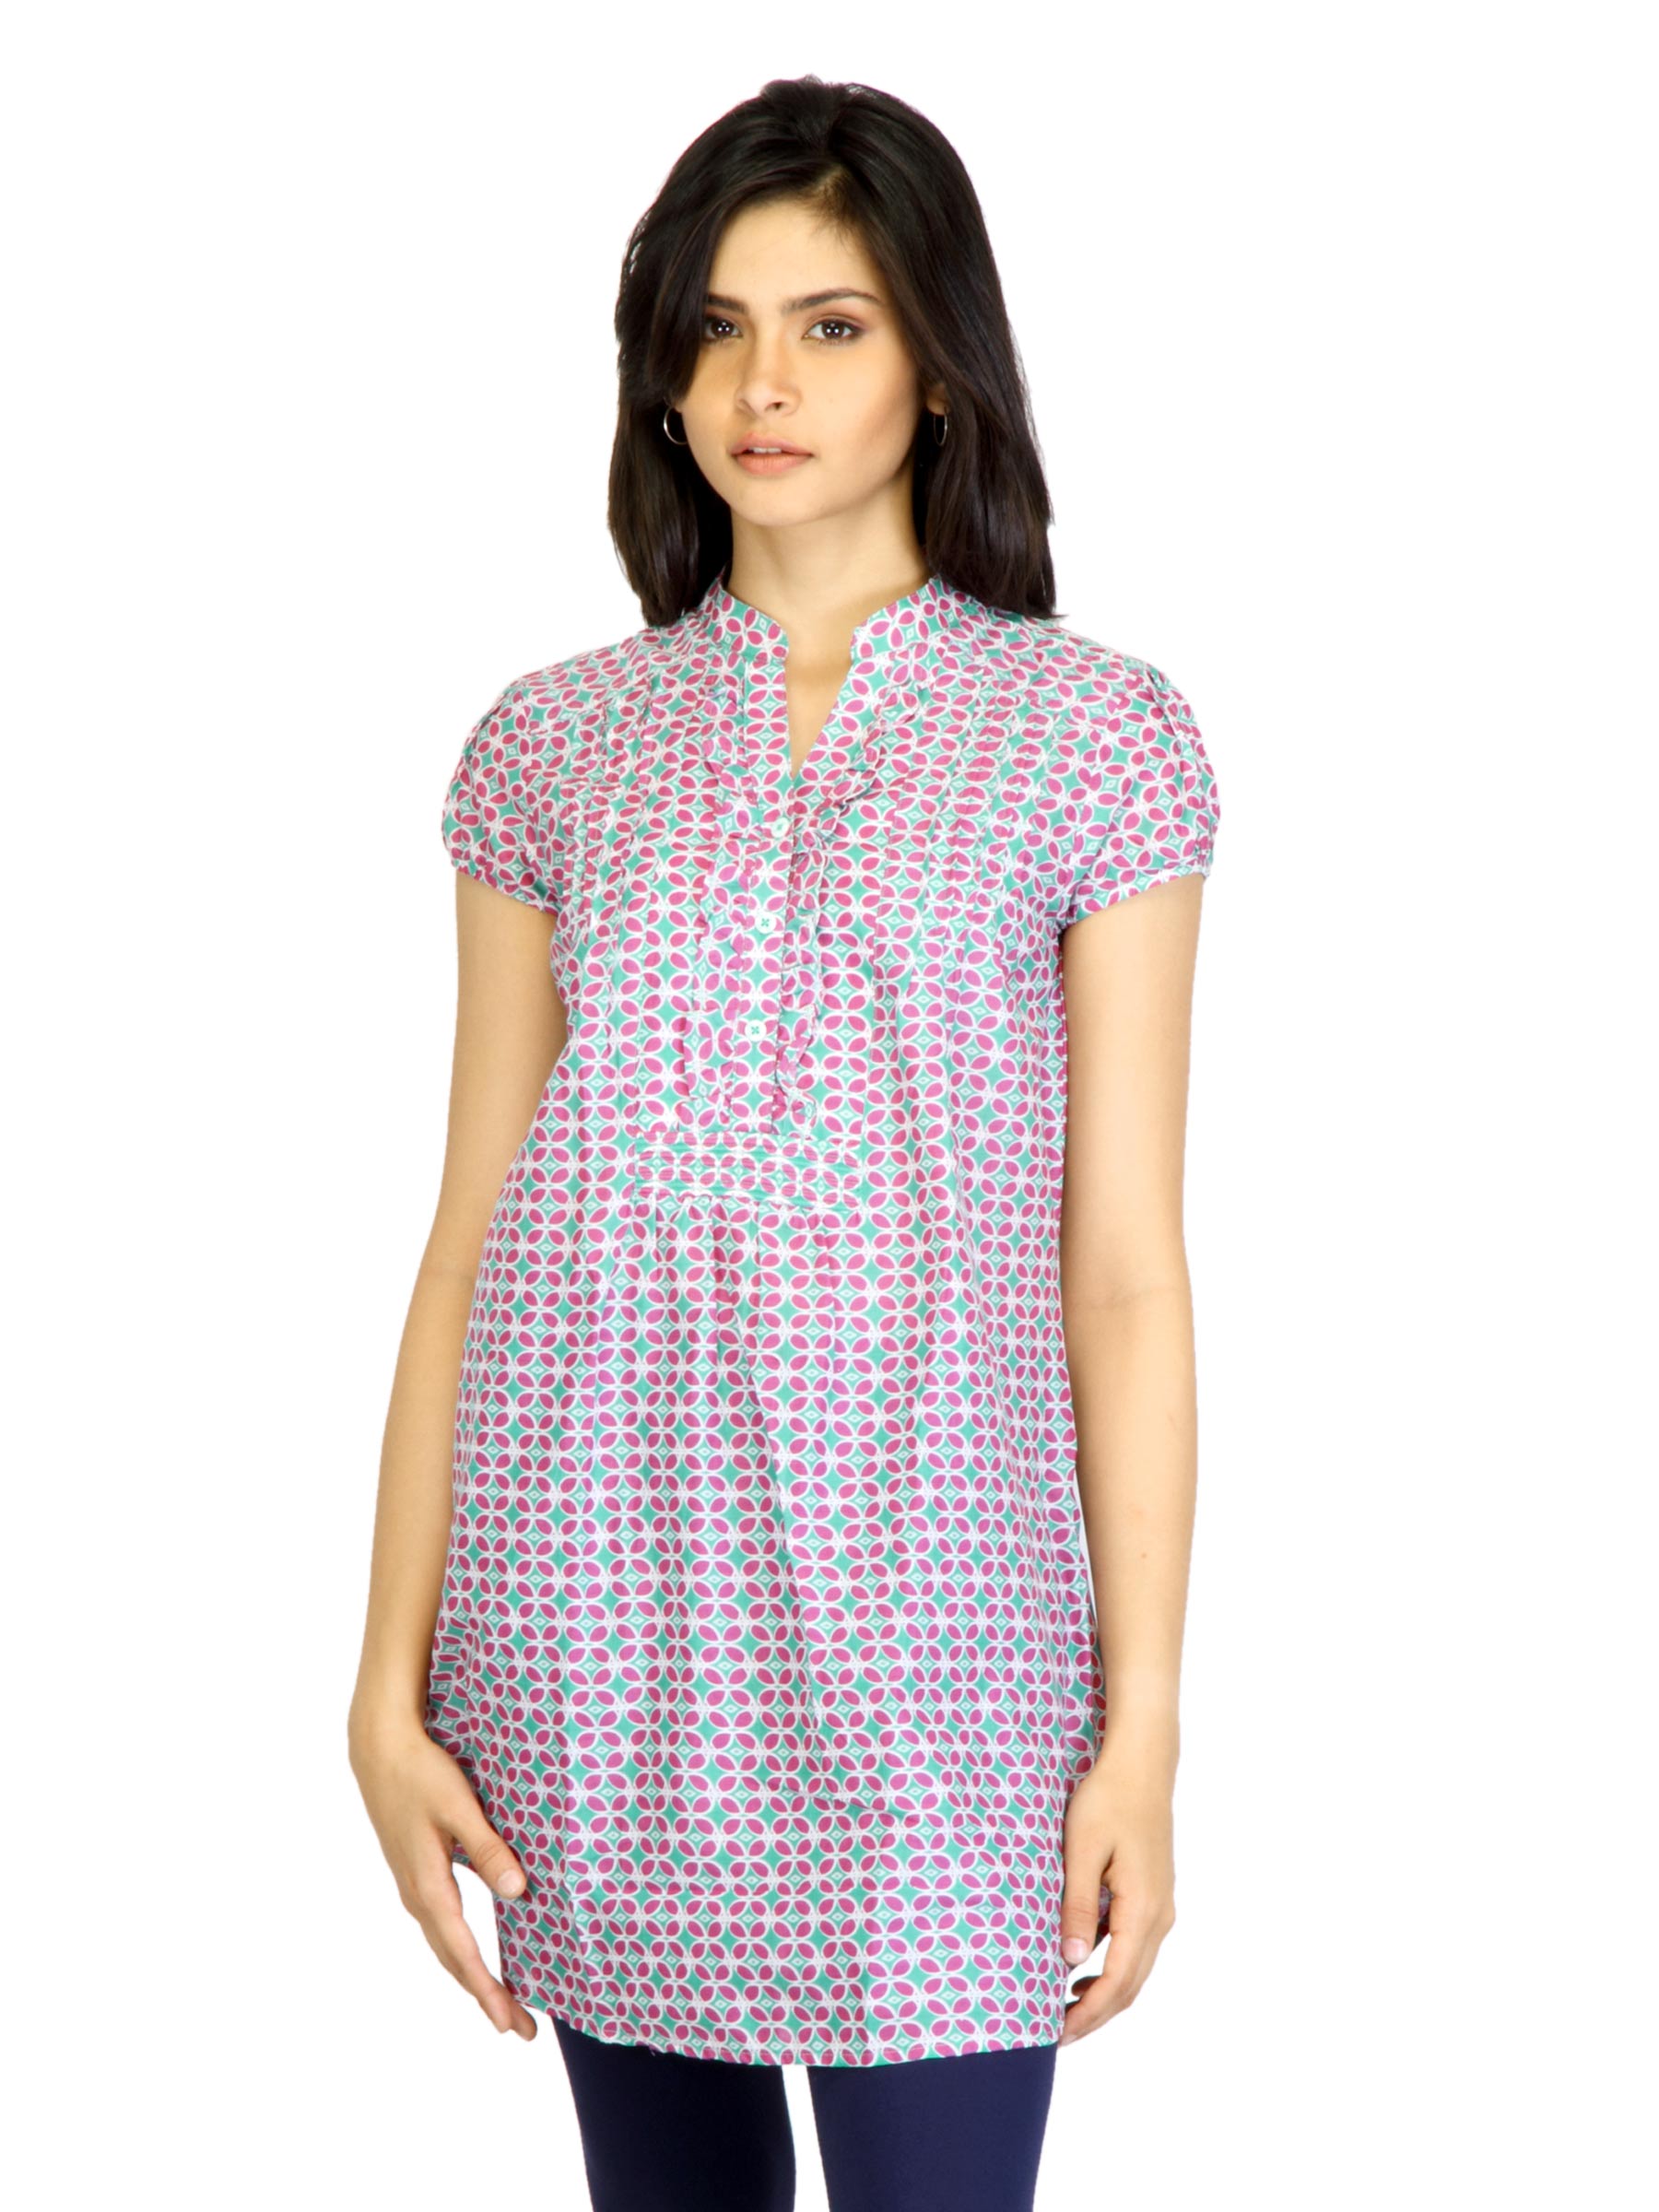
Mumbai Slang Women Printed Magenta Kurti
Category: Apparel / Topwear / Kurtis
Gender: Women
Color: Magenta
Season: Summer 2012
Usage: Ethnic